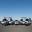
Label: ambulance